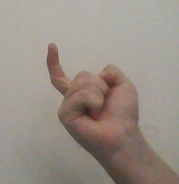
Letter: ra